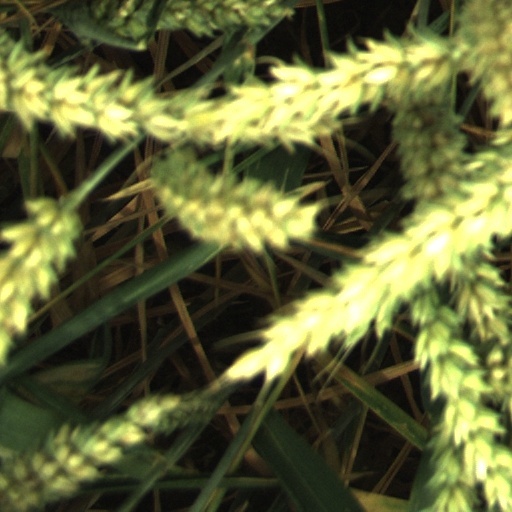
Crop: wheat